Coyolxāuhqui

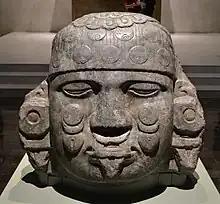

This relief is one of the best known Aztec monuments and one of the few great Aztec monuments to have been found fully "in situ".